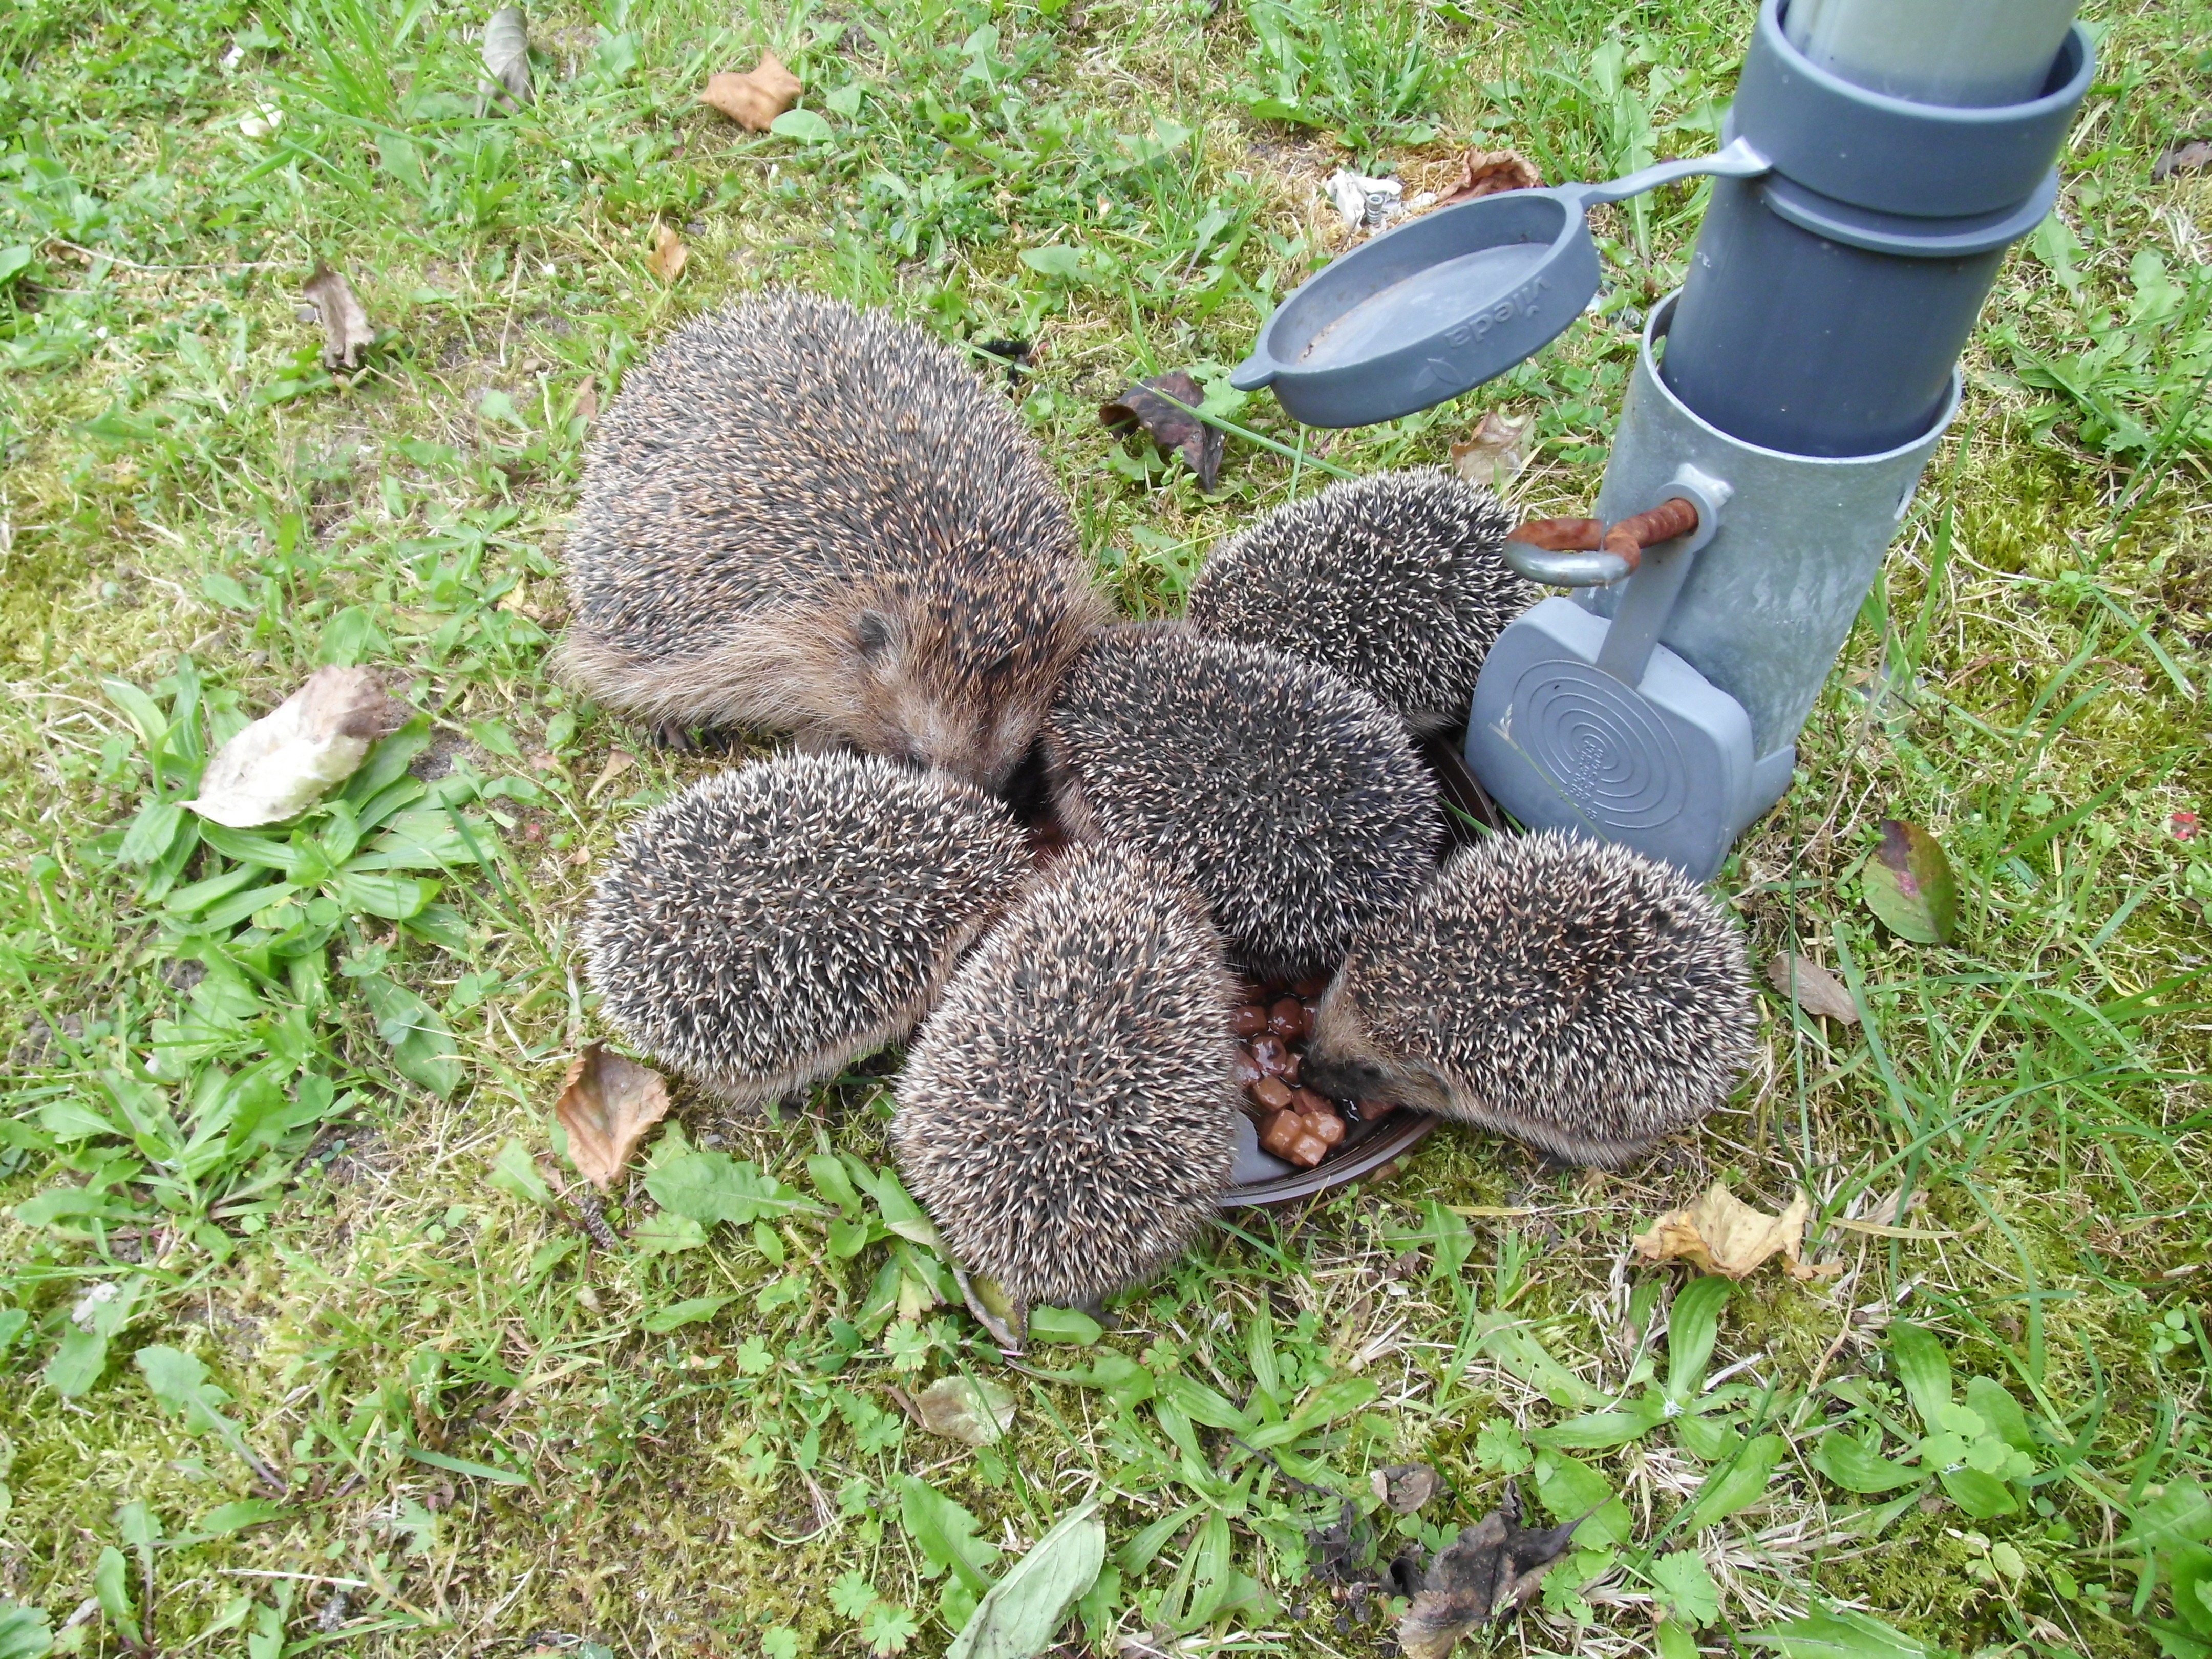
prickly, cute, wildlife, mammal, fauna, hedgehog, vertebrate, visitors, spur, hannah, erinaceidae, animal igelmalzeit, hedgehog family, many hedgehog